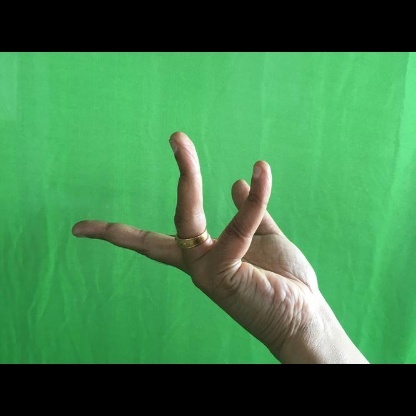
Mudra: Alapadmam